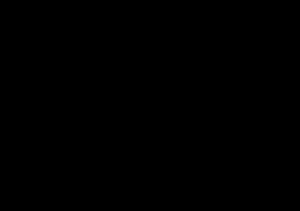
La biochimie est l'étude des réactions chimiques qui se déroulent au sein des êtres vivants, et notamment dans les cellules. La complexité des processus chimiques biologiques est contrôlée à travers la signalisation cellulaire et les transferts d'énergie au cours du métabolisme. Depuis un demi-siècle, la biochimie est parvenue à rendre compte d'un nombre considérable de processus biologiques, au point que pratiquement tous les domaines de la biologie, depuis la botanique jusqu'à la médecine, sont aujourd'hui engagés dans la recherche biochimique, voire biotechnologique. L'objectif principal de la biochimie de nos jours est de comprendre, en intégrant les données obtenues au niveau moléculaire, comment les biomolécules et leurs interactions génèrent les structures et les processus biologiques observés dans les cellules, ouvrant la voie à la compréhension des organismes dans leur ensemble. Dans ce cadre, la chimie supramoléculaire s'intéresse aux complexes moléculaires tels que les organites, qui constituent un niveau d'organisation de la matière vivante intermédiaire entre les molécules et les cellules.